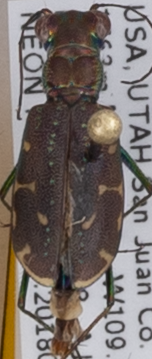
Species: Cicindela punctulata punctulata
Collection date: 2018-07-10
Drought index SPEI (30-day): -0.774
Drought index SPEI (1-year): -2.09
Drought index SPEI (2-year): -2.09